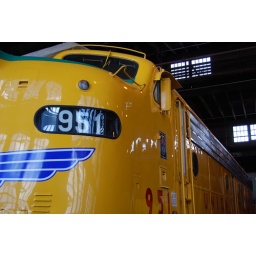
restored train in the round house